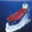
Label: ship